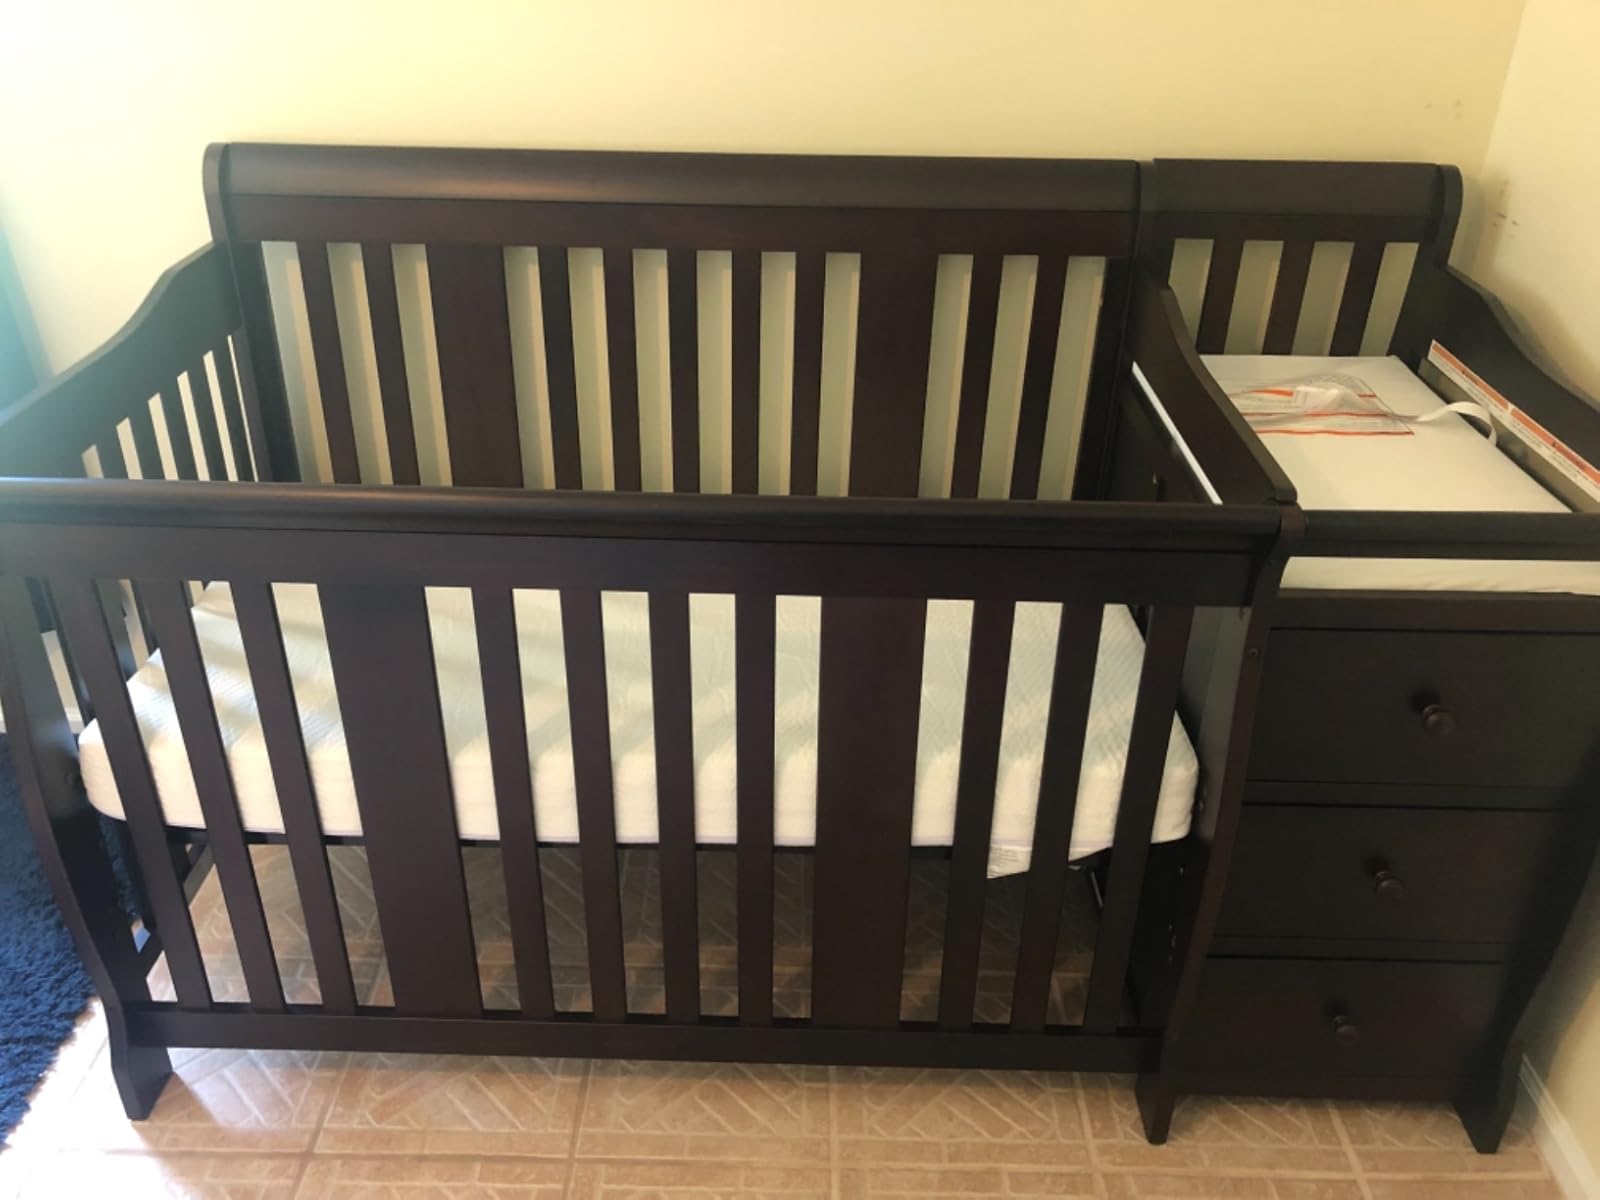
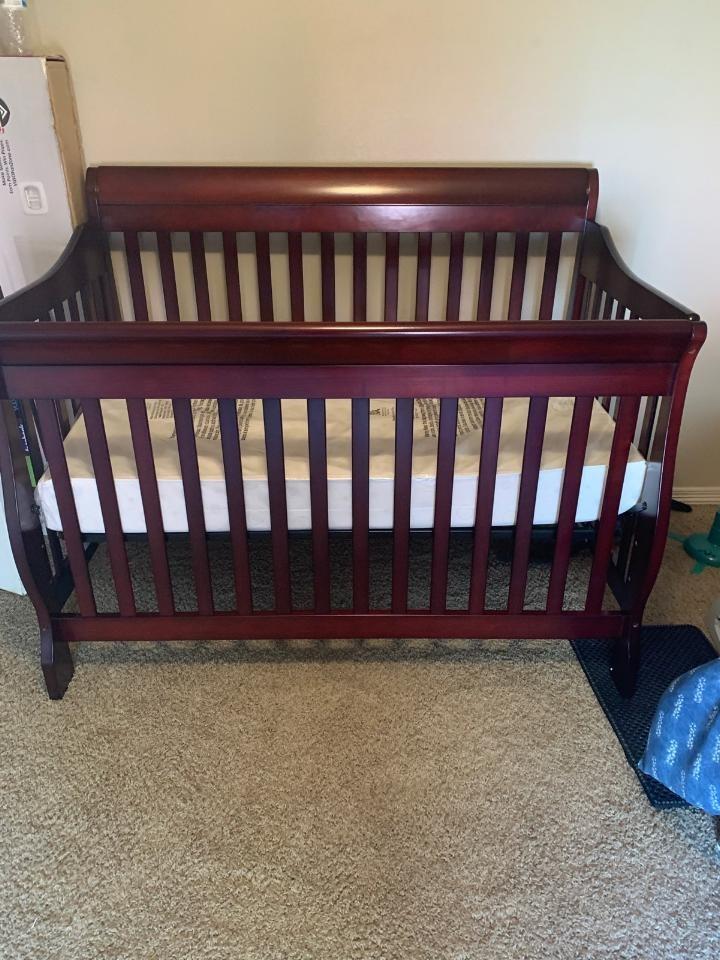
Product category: products_crib
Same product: no